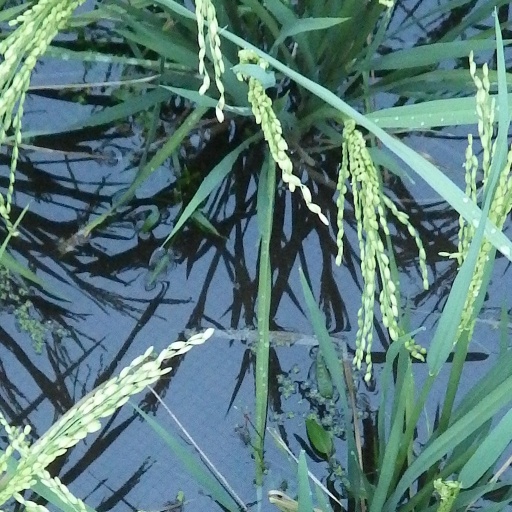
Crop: rice